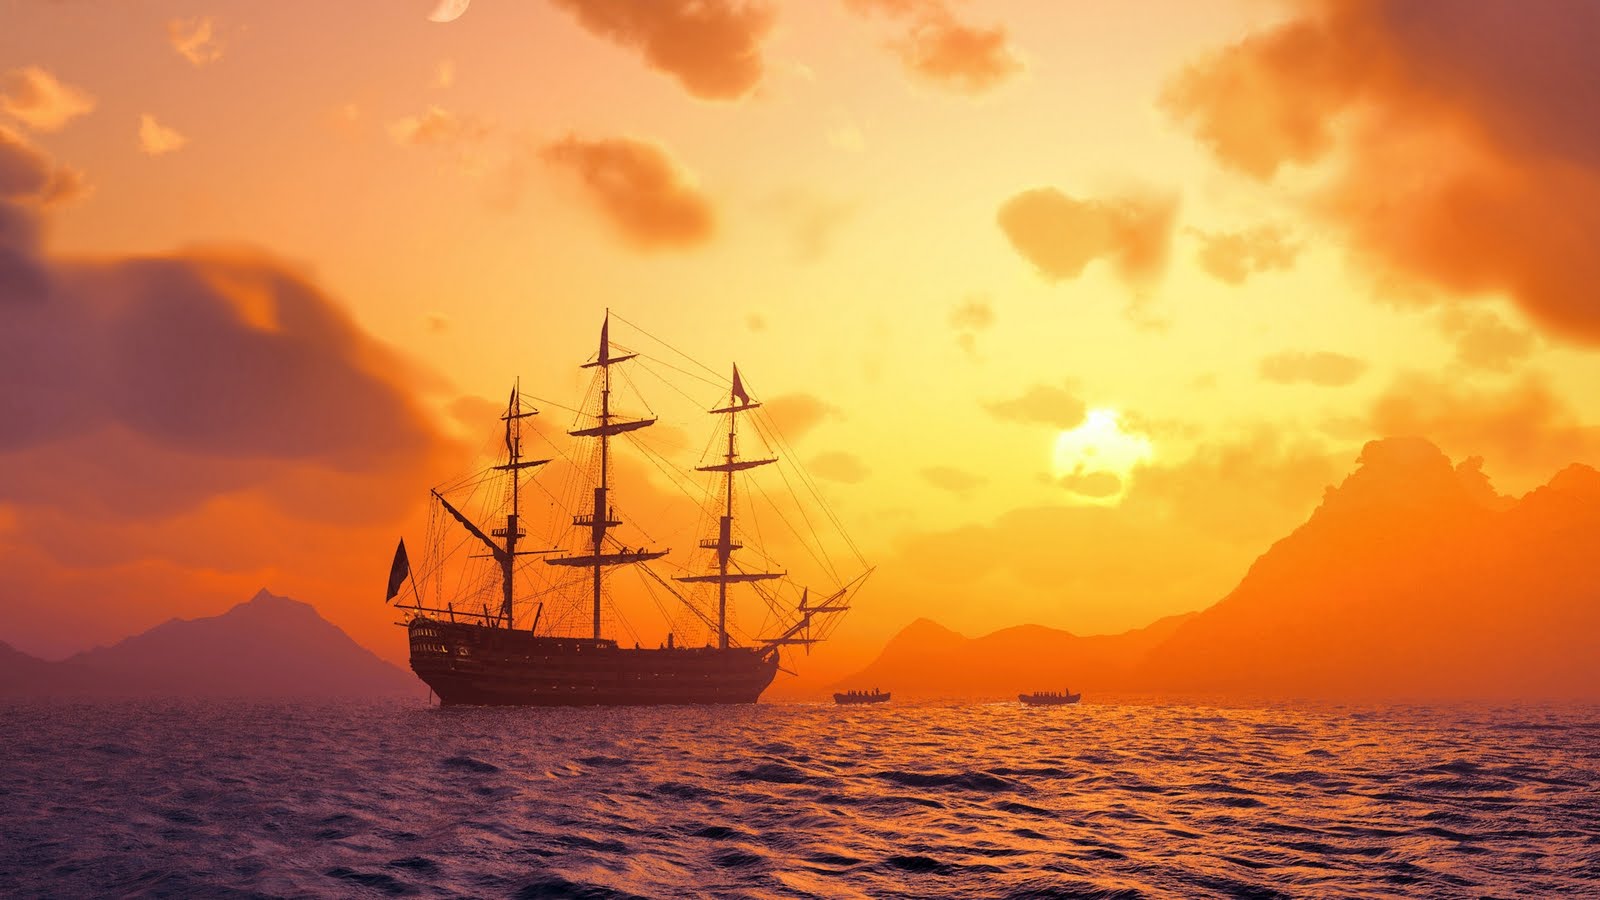
Vehicle type: Ships